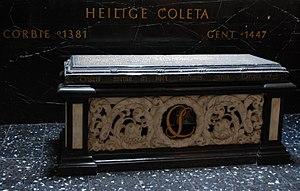
Nicolette Boellet, en religion Colette de Corbie, également connue sous l'appellation sainte Colette est née le 13 janvier 1381 à Corbie, en Picardie et morte le 6 mars 1447 à Gand, en Flandre. Entrée en religion, elle réforma l'ordre des Clarisses et certains couvents masculins de l'ordre franciscain. Elle fut béatifiée en 1625 et canonisée en 1807. Liturgiquement elle est commémorée le 6 mars.